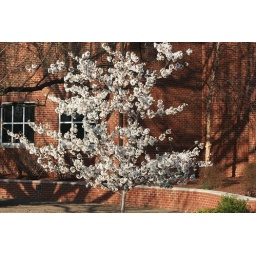
pretty white tree near hahn